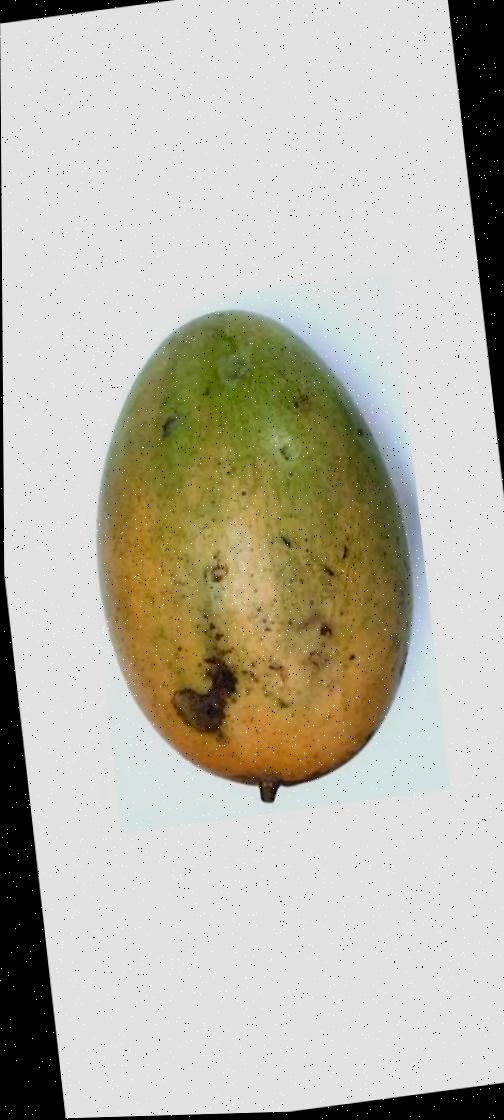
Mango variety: Rupali